D'Alton Corry Coleman

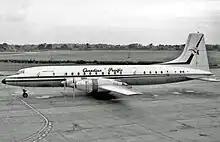
Black and white photo of plane in Canadian Pacific Air Lines livery parked at an airport

Coleman became vice-president of the CPR in October 1934 and relocated to Montreal. He gradually assumed more responsibilities as the health of president Edward Wentworth Beatty worsened. As the senior vice-president during the beginning of World War II, he oversaw expansion of CPR operations and upgrade of equipment to meet increased demand by war time logistics.